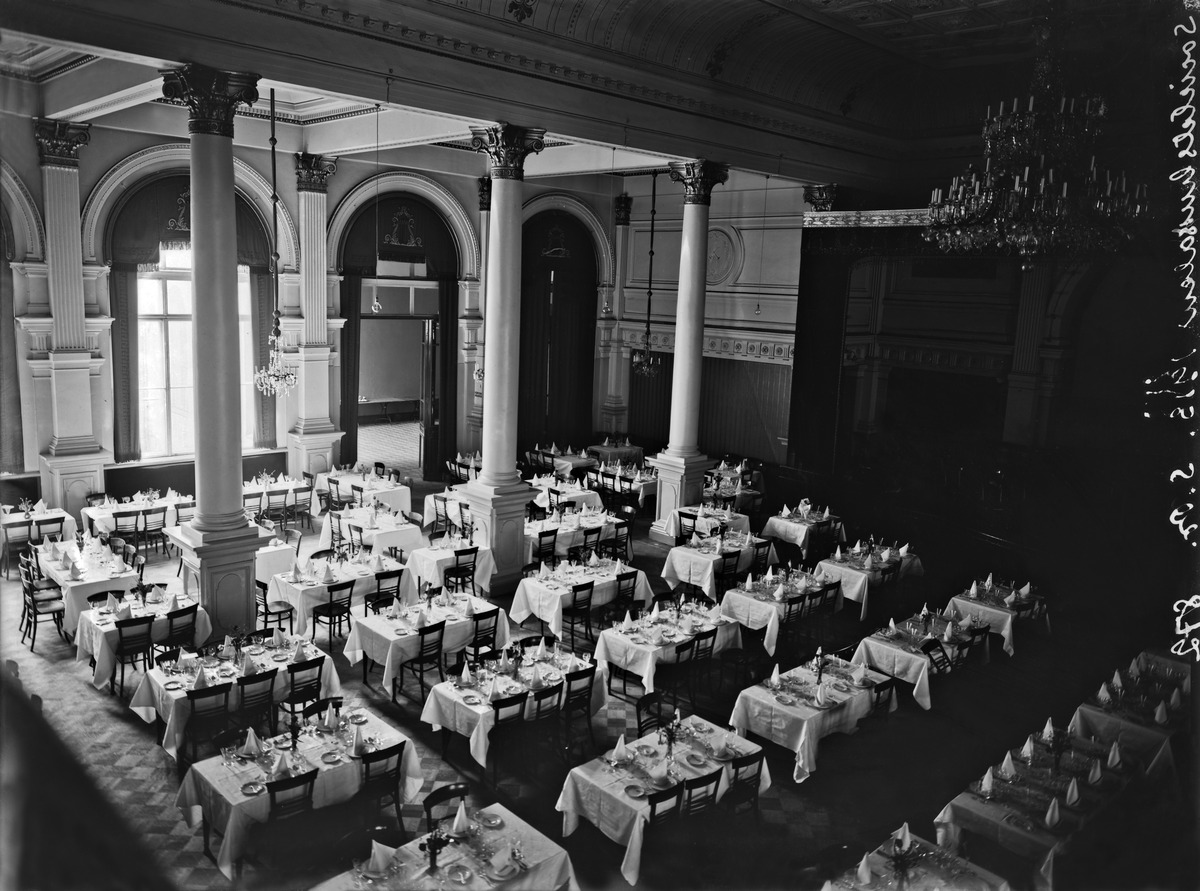
Hotelli Seurahuoneen ( nyk
sisällön kuvaus: Hotelli Seurahuoneen ( nyk. Helsingin kaupungintalo) päättäjäisjuhlat

12.4.1913. Juhlasalin päivällispöydät. mustavalkoinen
Kuvaaja: Brander, Signe, valokuvaaja
Ajankohta: kuvausaika 12.04.1913
Paikka: Suomi, Uusimaa, Helsinki, Kruununhaka Helsinki, Pohjoisesplanadi 13-11
Aiheet: Hotelli Seurahuone, majoitusliikkeet hotellit, kattaus, astiat ruokailuastiat